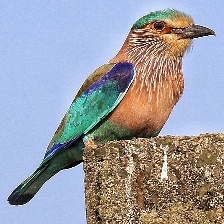
Species: INDIAN ROLLER
Scientific name: CORACIAS BENGHALENSIS